Krumbach, Swabia (district)

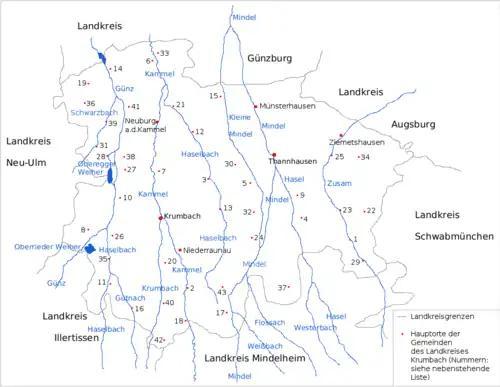
The former district of Krumbach – numbers in the map: see also the opposite list

Niederraunau, today: part of the town Krumbach